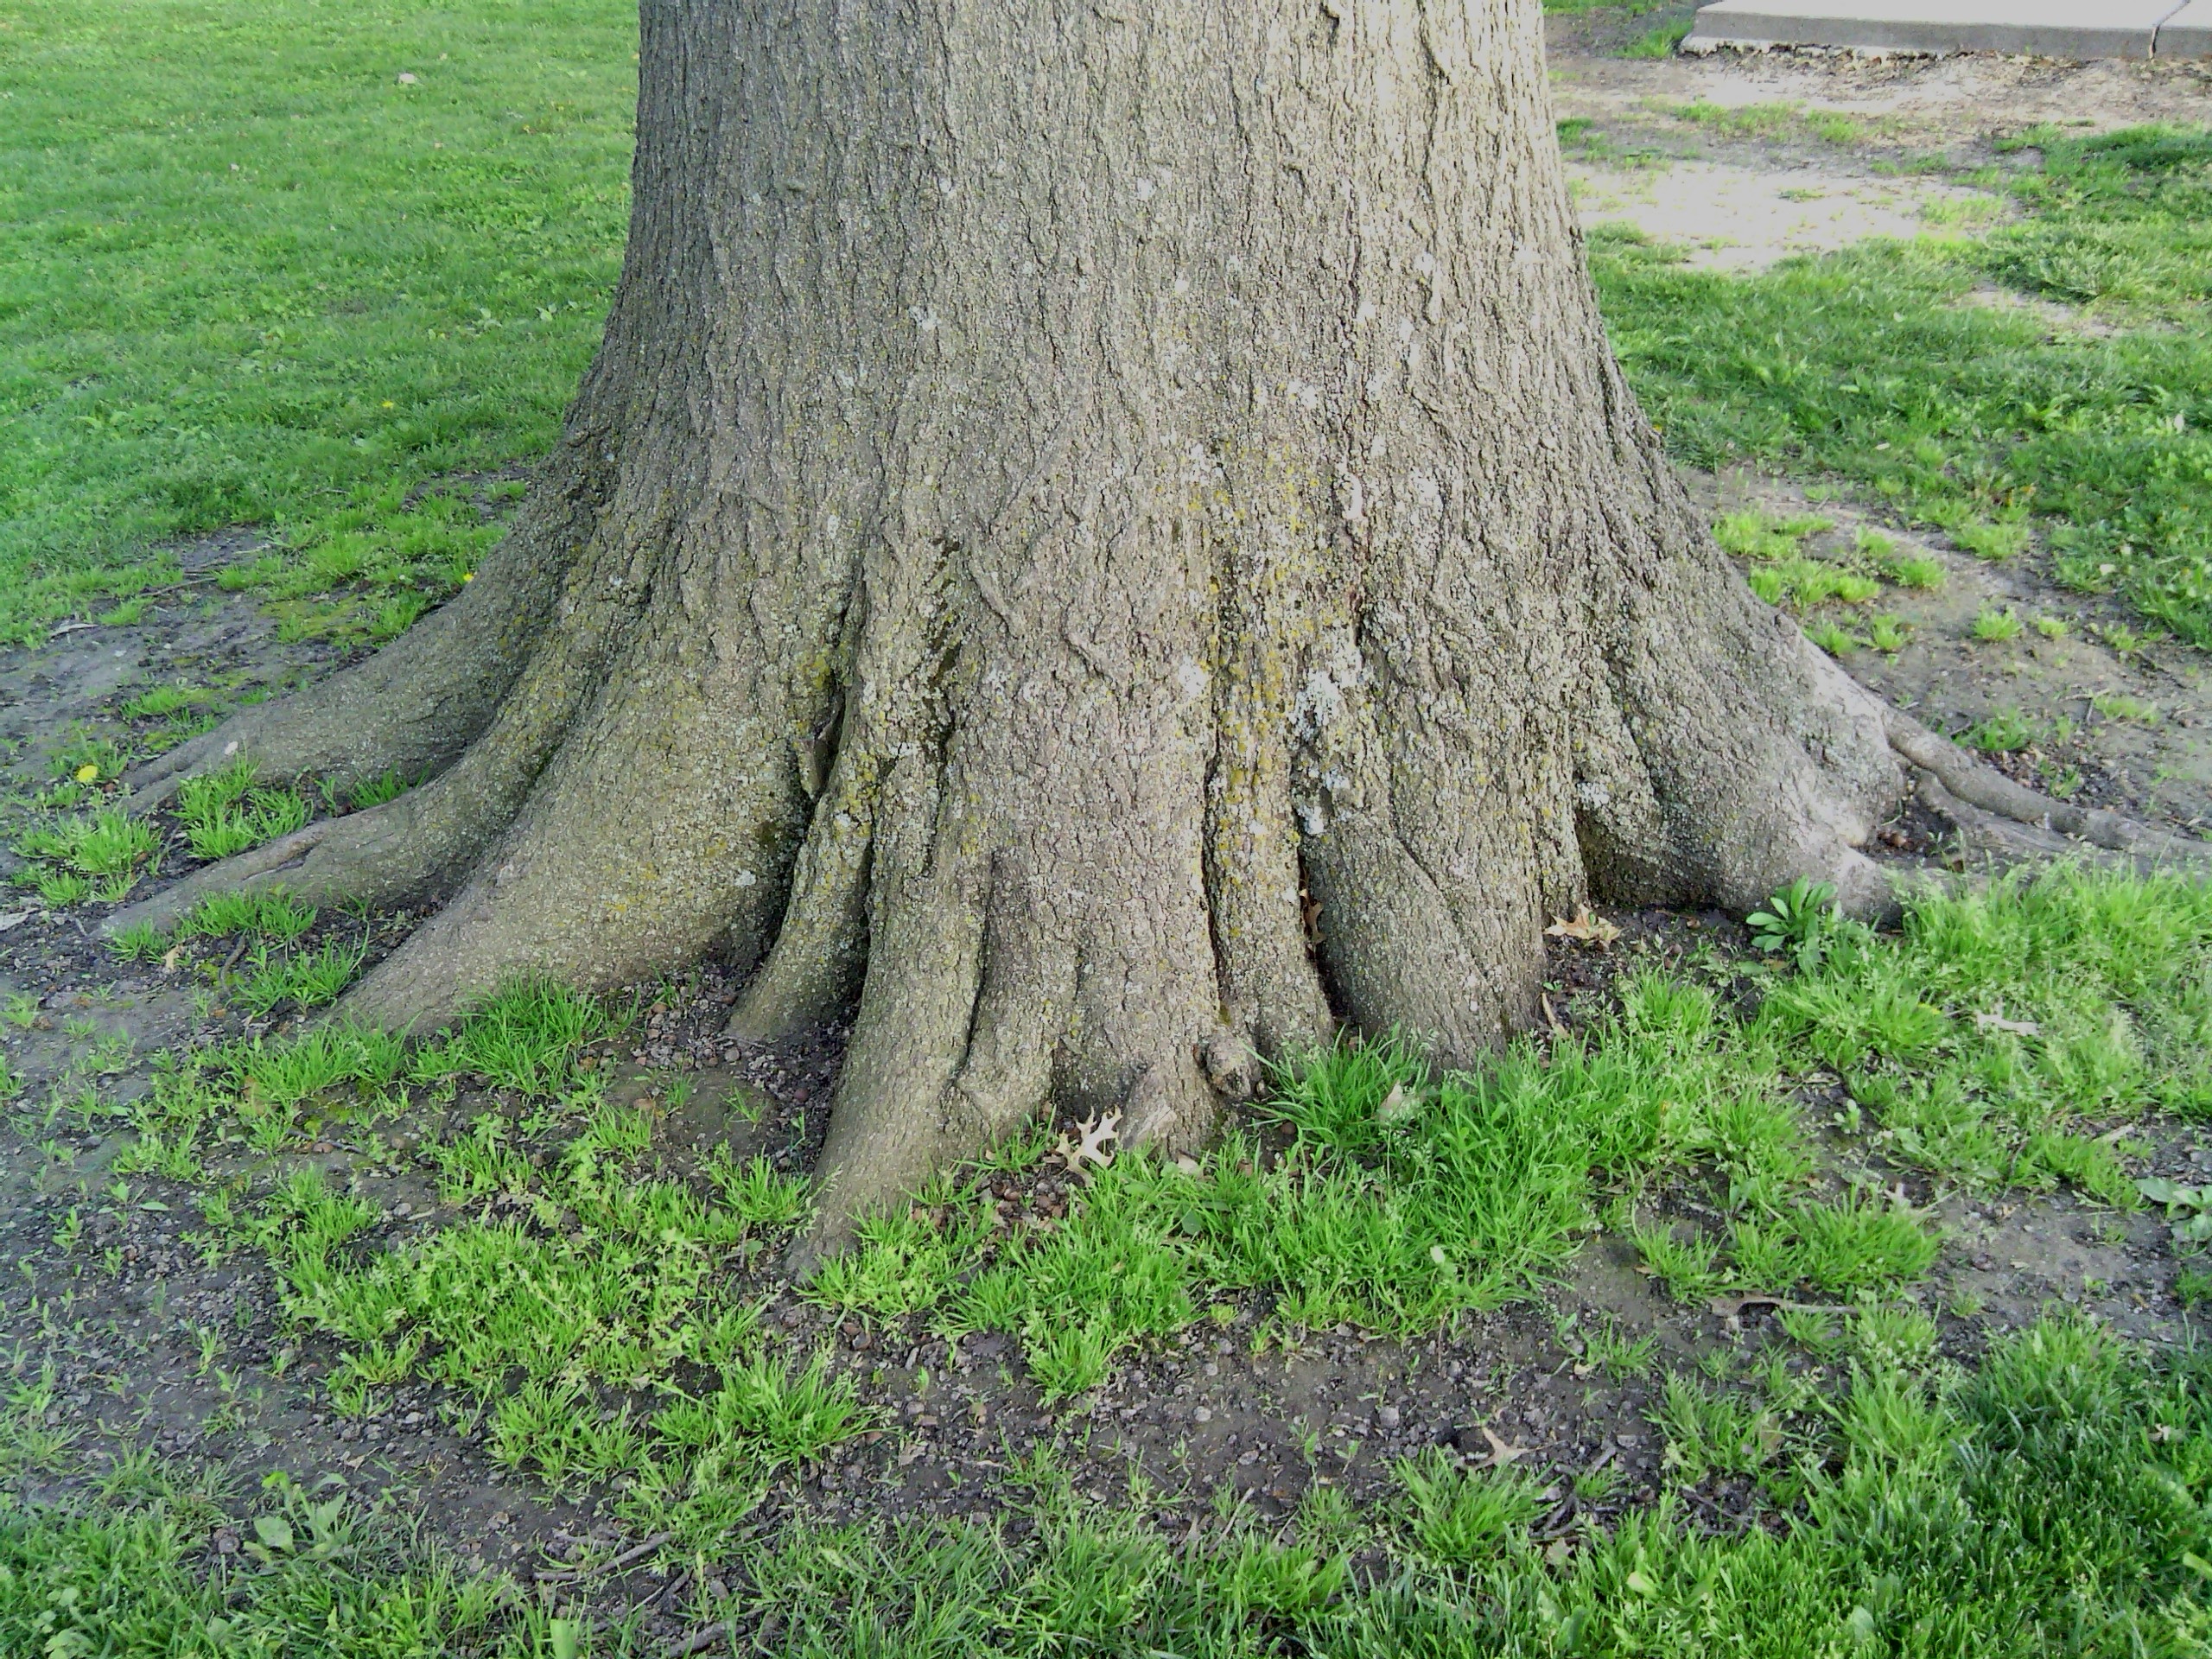
tree, nature, growth, plant, wood, lawn, flower, trunk, environment, green, soil, botany, shrub, deep, deciduous, roots, conservation, woodland, metaphor, tree roots, strength, solid, integrity, flowering plant, rooted and grounded, below the surface, plant stem, woody plant, land plant